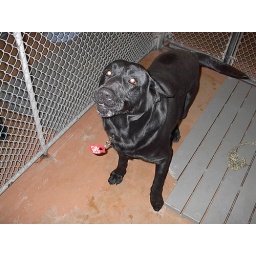
A306399_263 male black lab found stray in rural MontCo 5/16